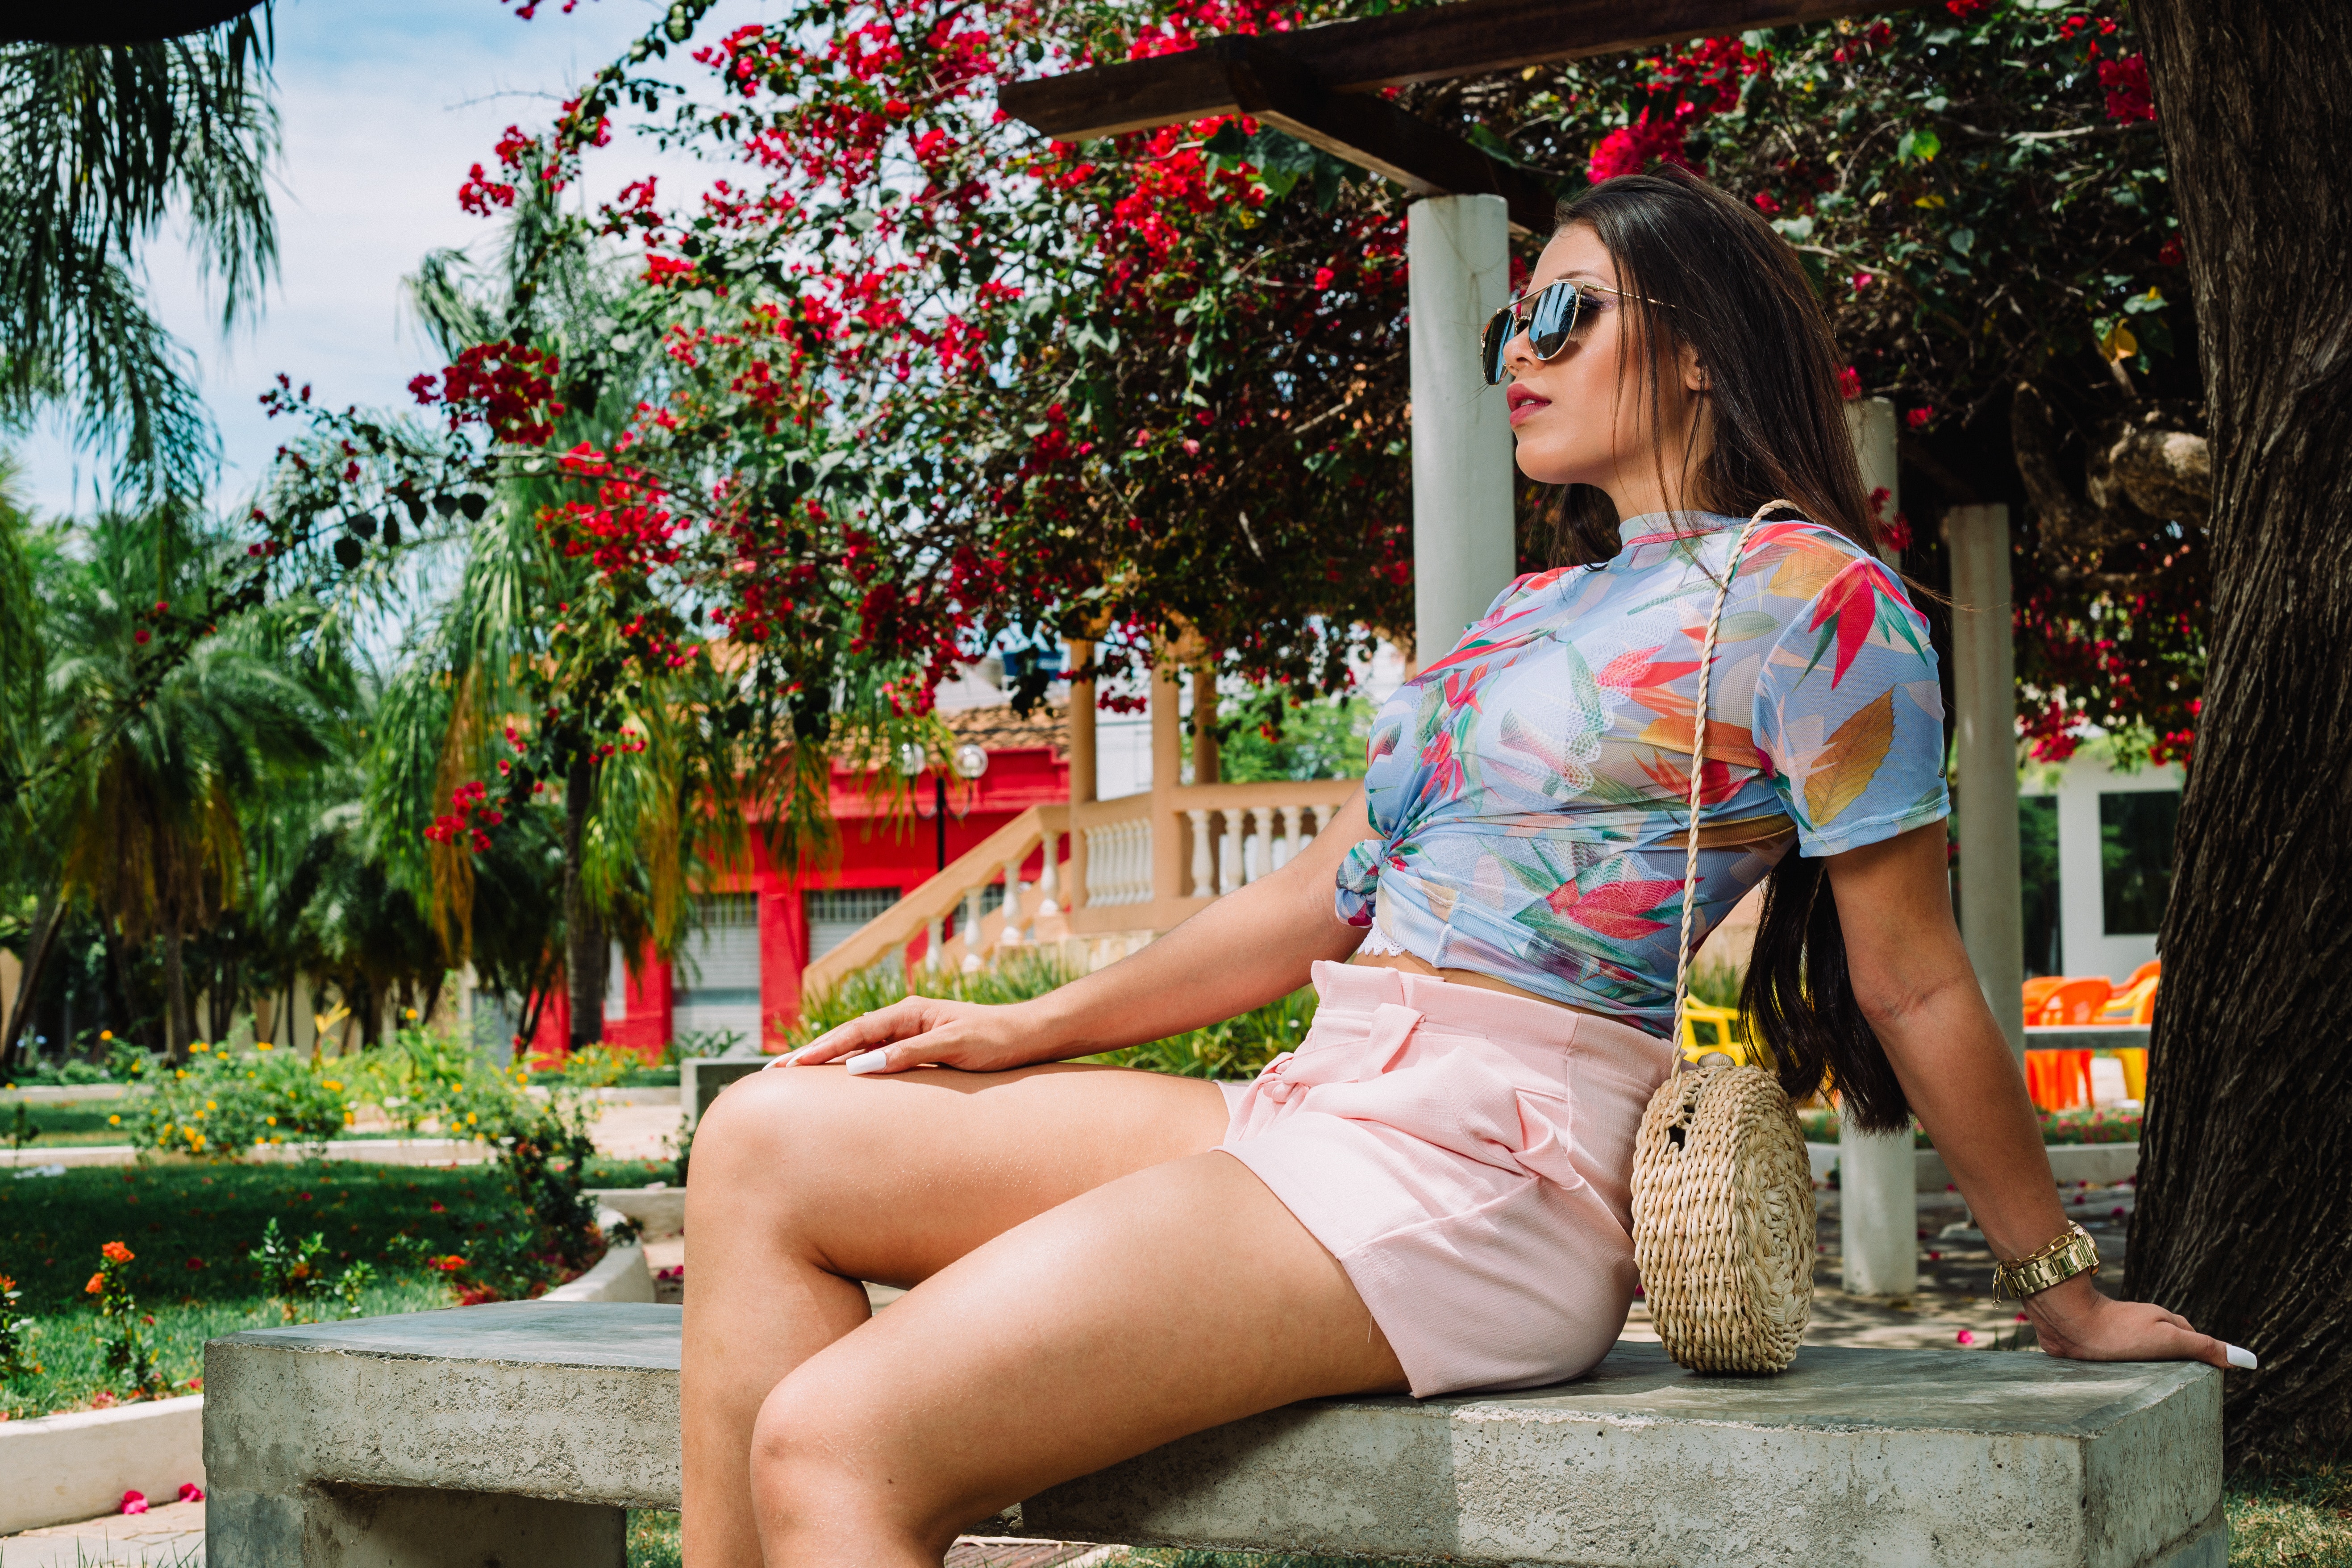
leg, beauty, lady, plant, flower, girl, tree, black hair, trunk, abdomen, leisure, vacation, grass, thigh, garden, recreation